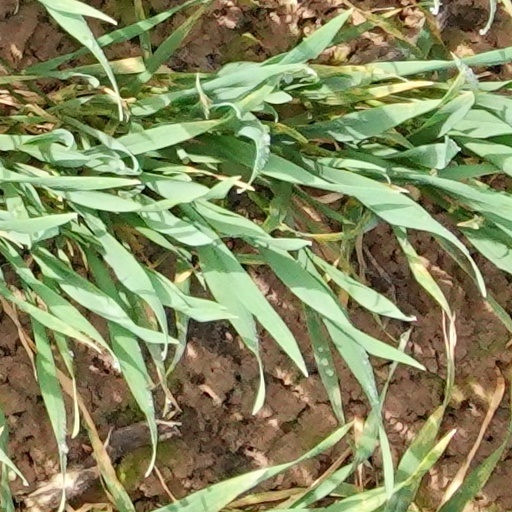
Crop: wheat